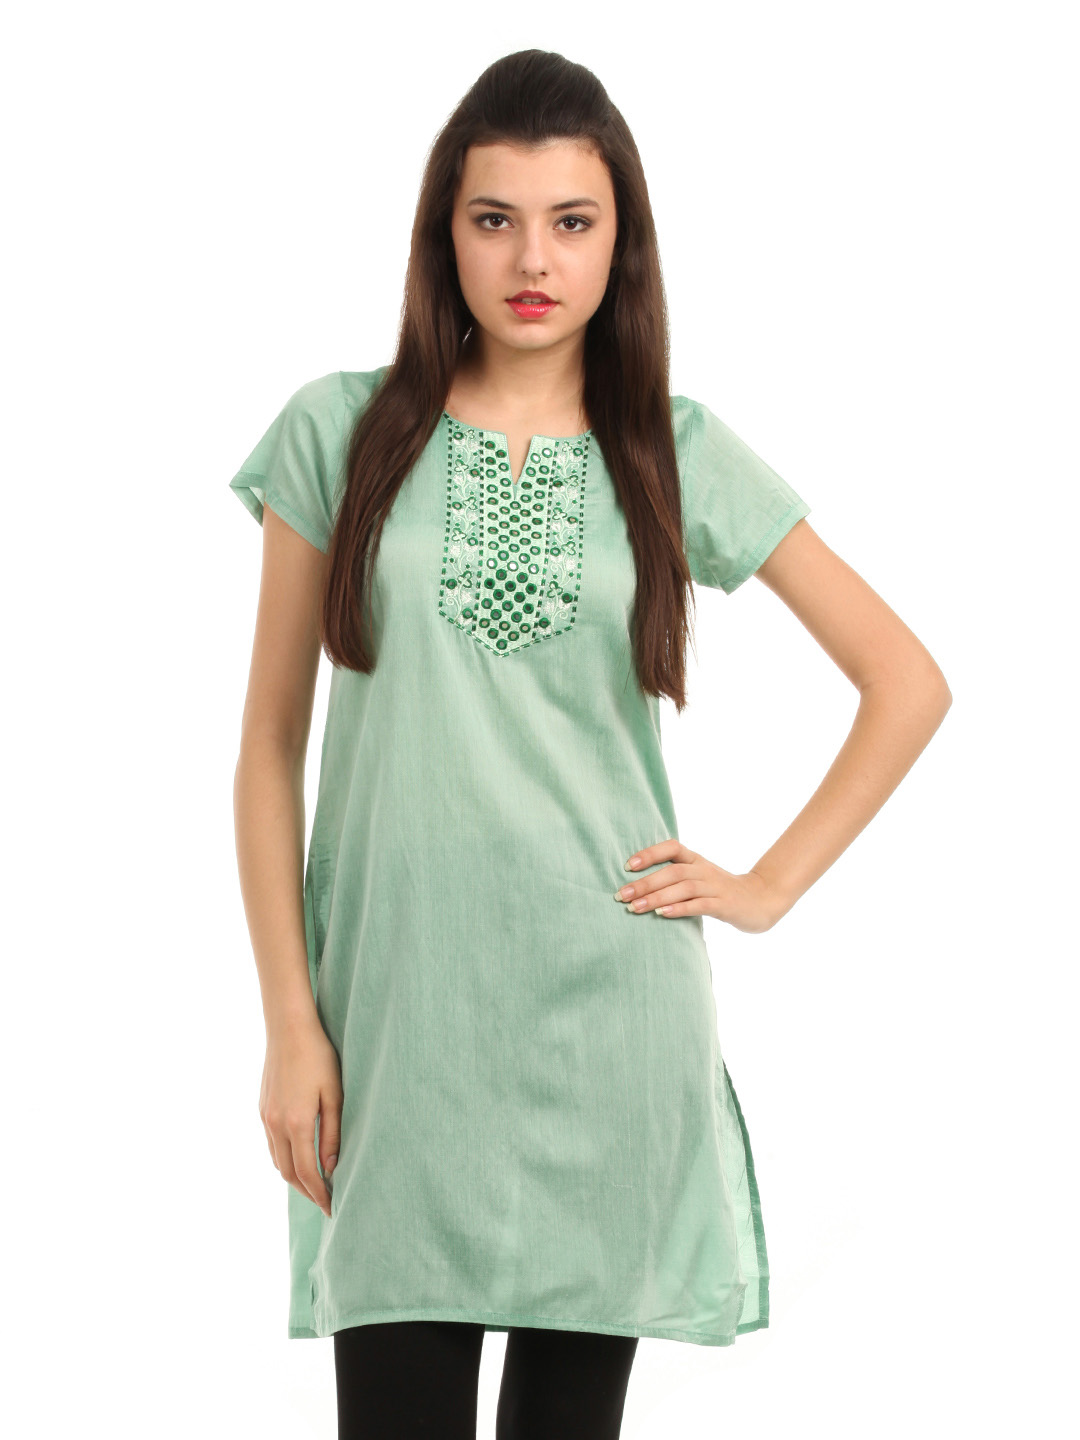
Folklore Women Green Kurta
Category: Apparel / Topwear / Kurtas
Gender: Women
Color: Green
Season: Summer 2012
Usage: Ethnic